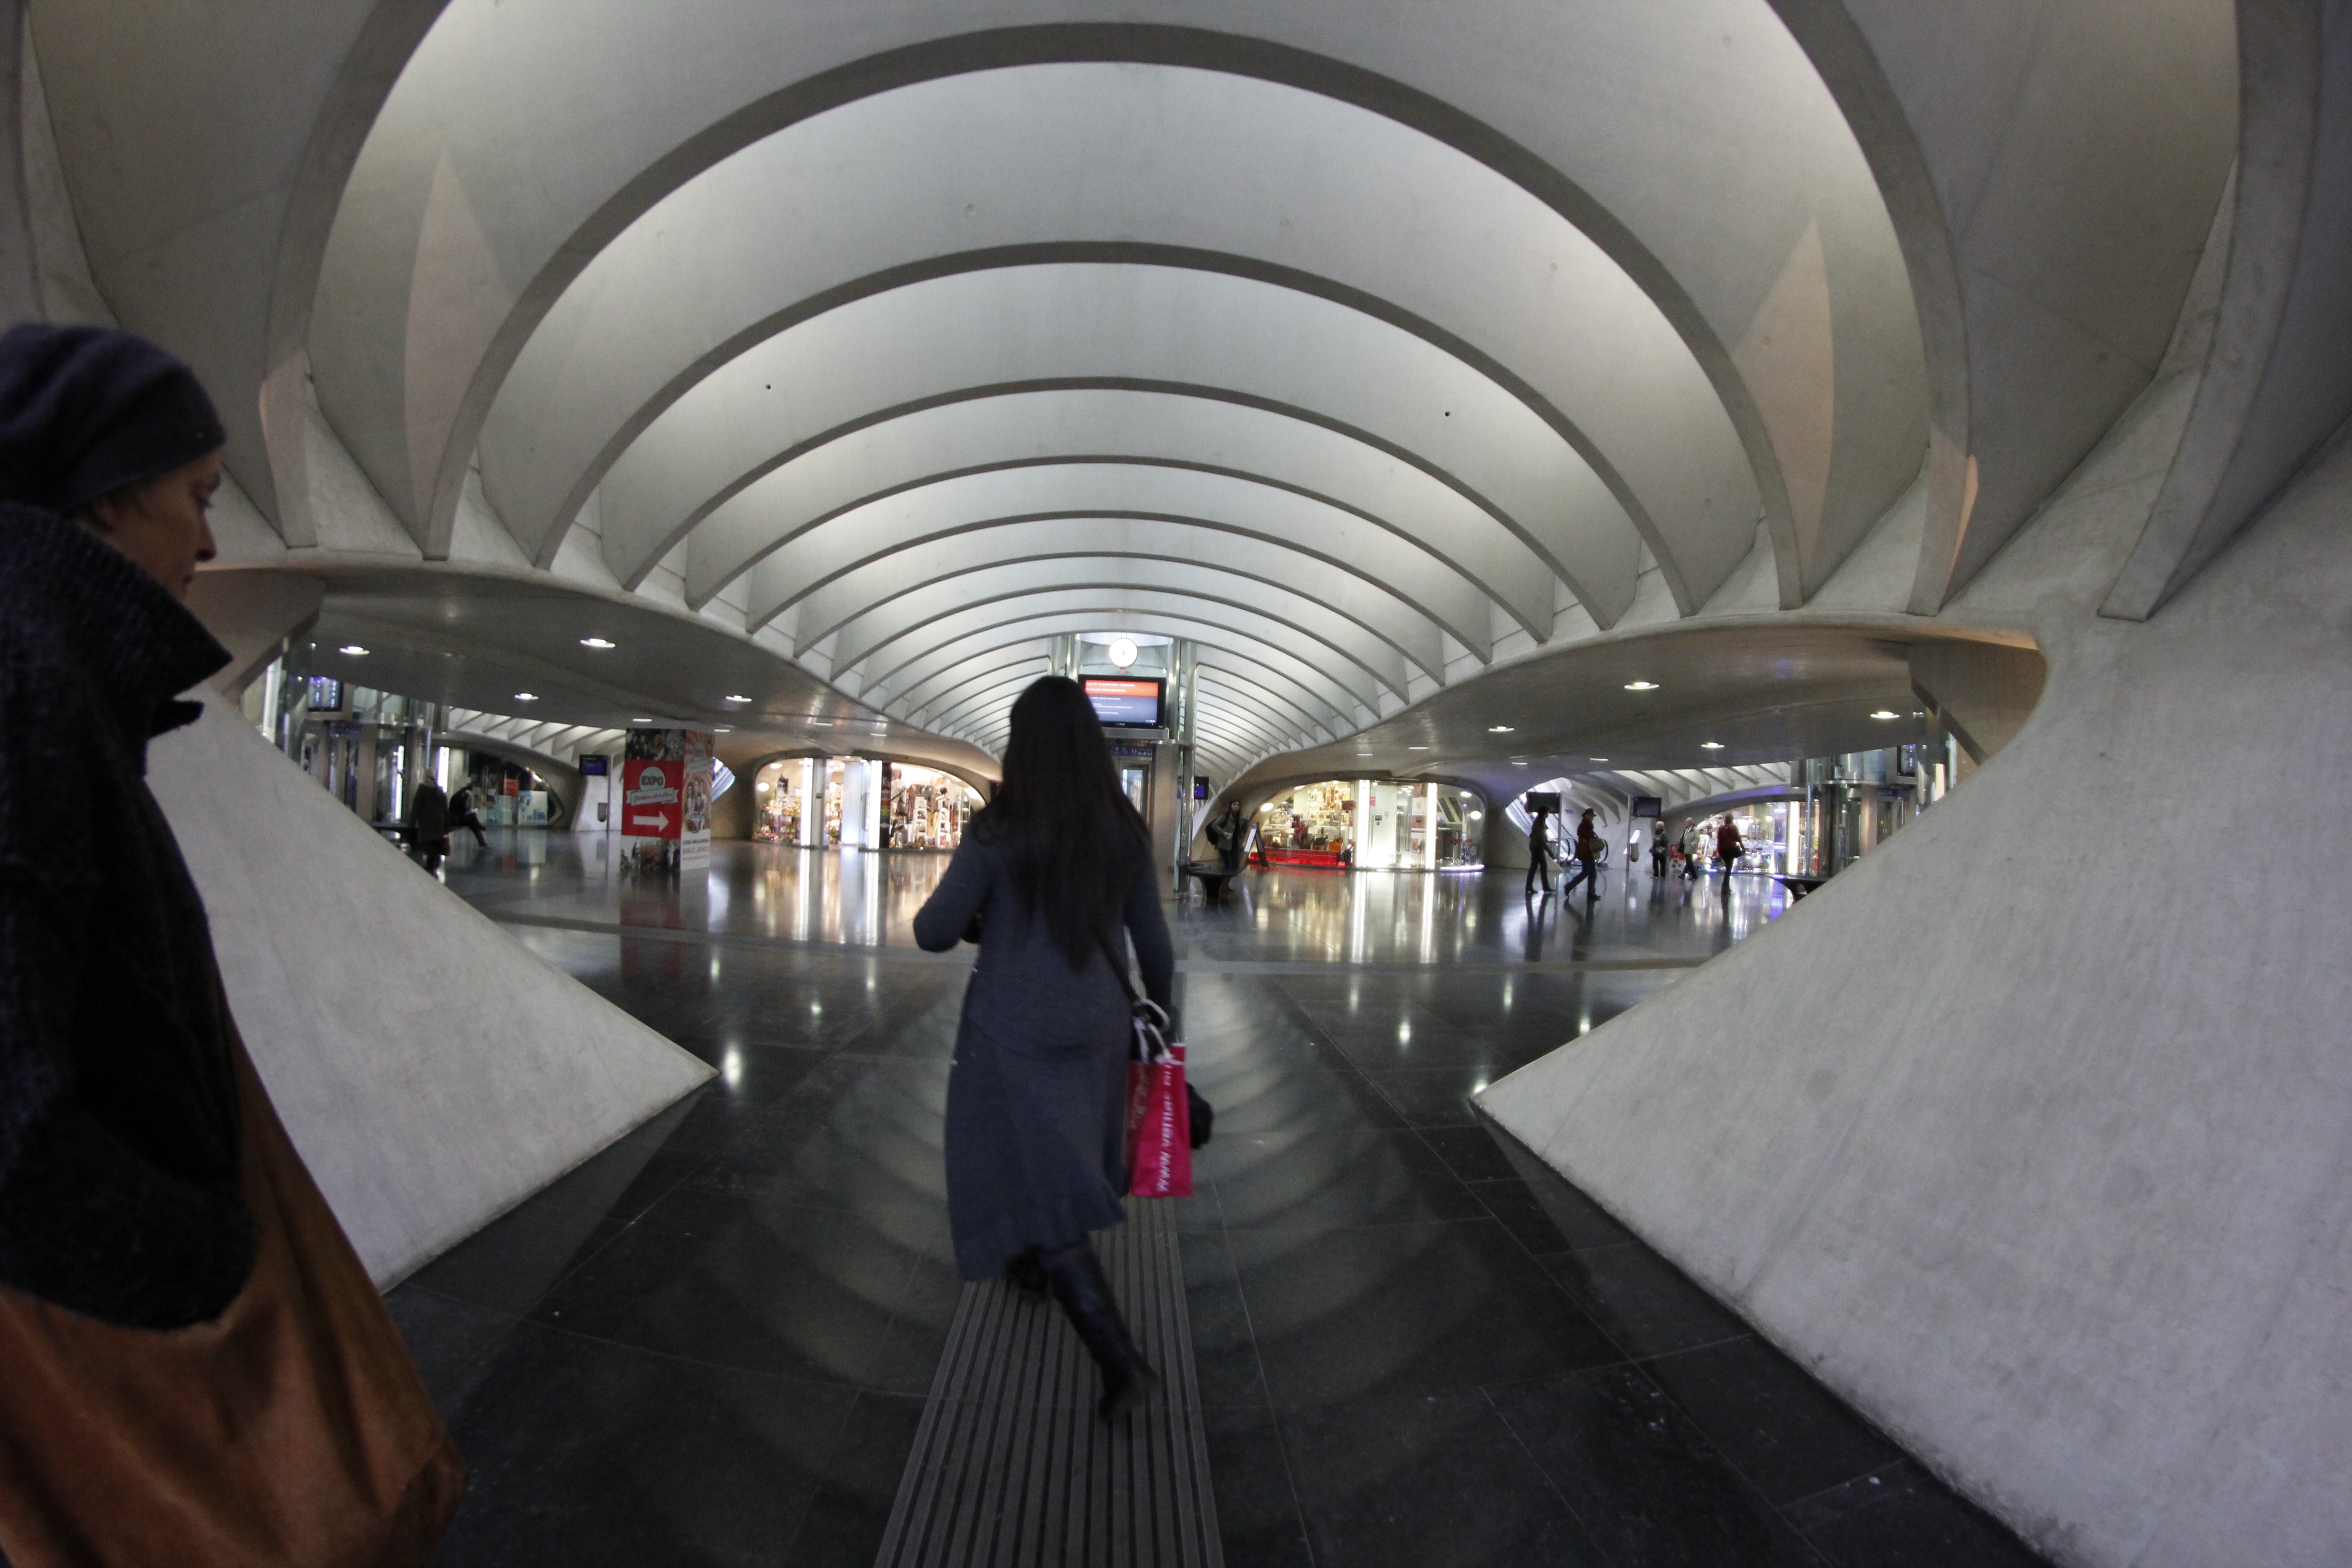
architecture, woman, tunnel, subway, contrast, movement, public transport, metro station, infrastructure, away